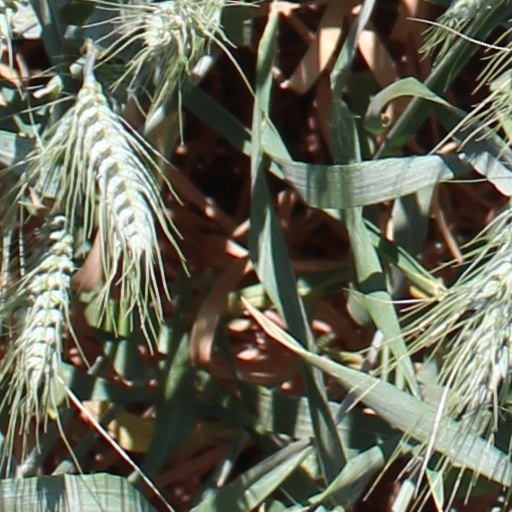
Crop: wheat